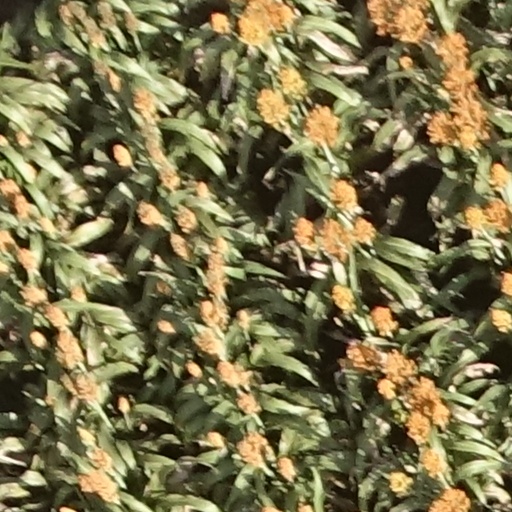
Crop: sorghum